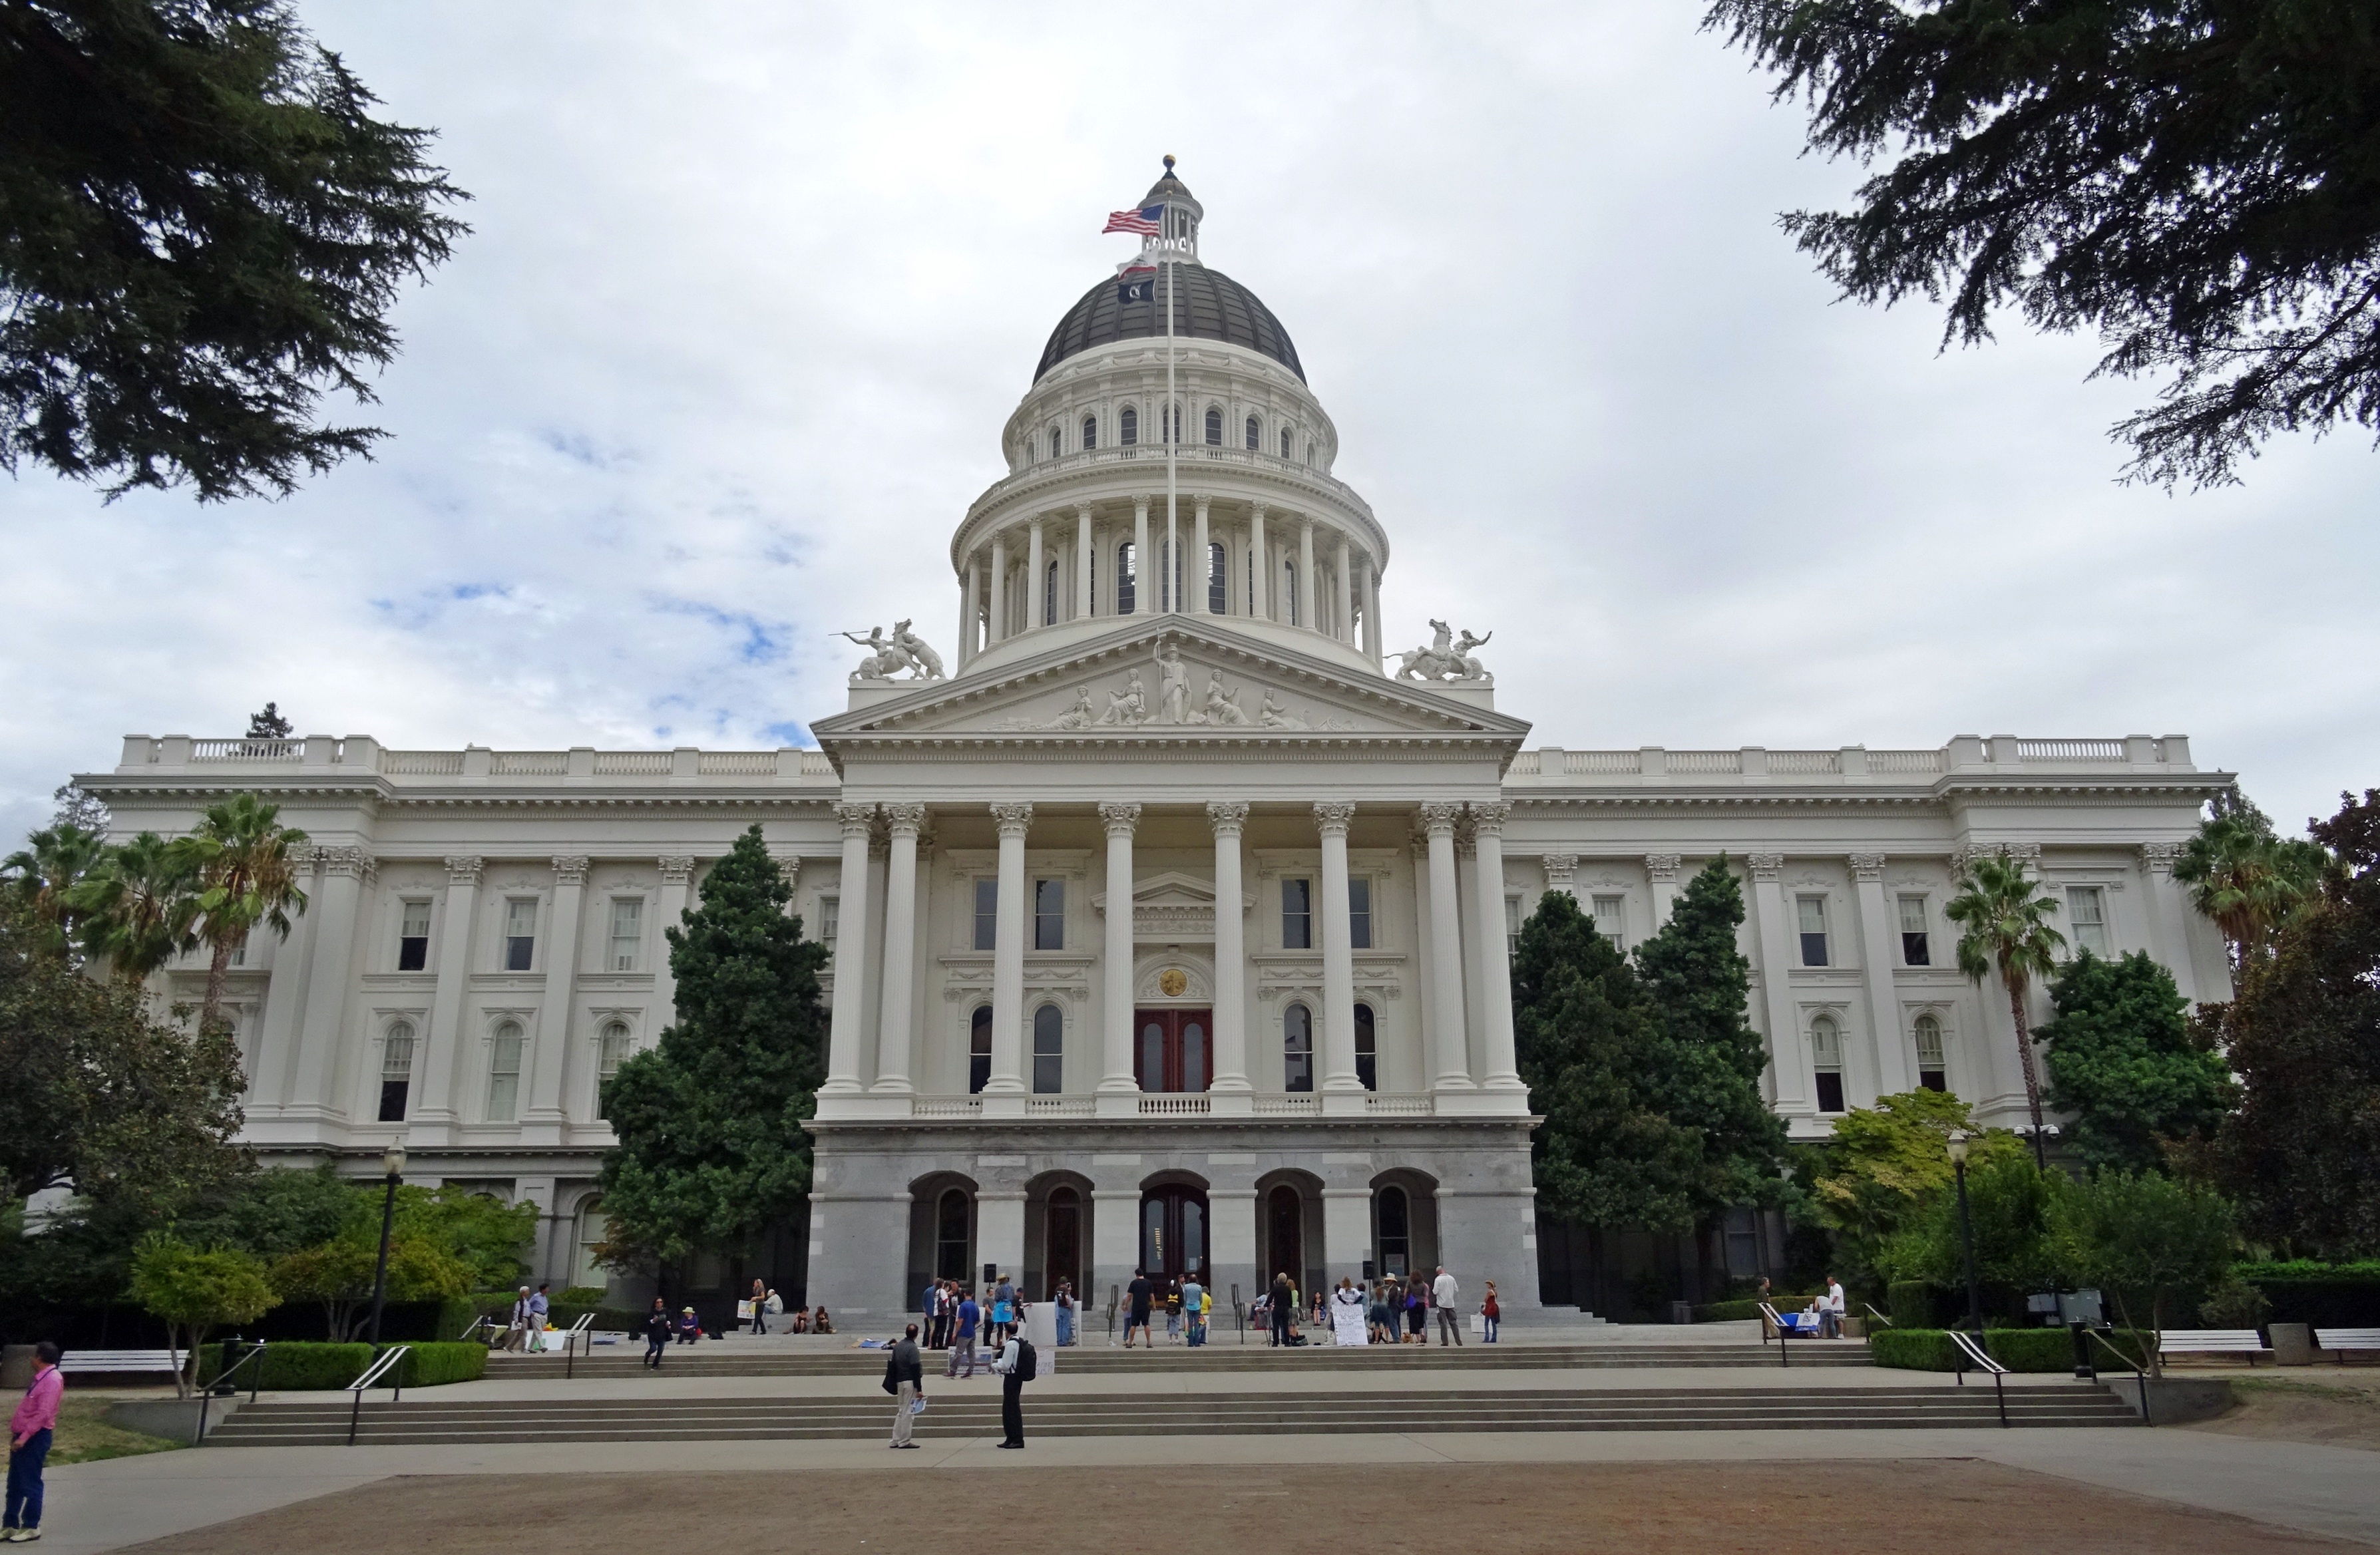
architecture, building, palace, downtown, plaza, usa, america, landmark, california, capital, assembly, politics, town square, government, senate, courthouse, capitol, sacramento, governor, classical architecture, government building